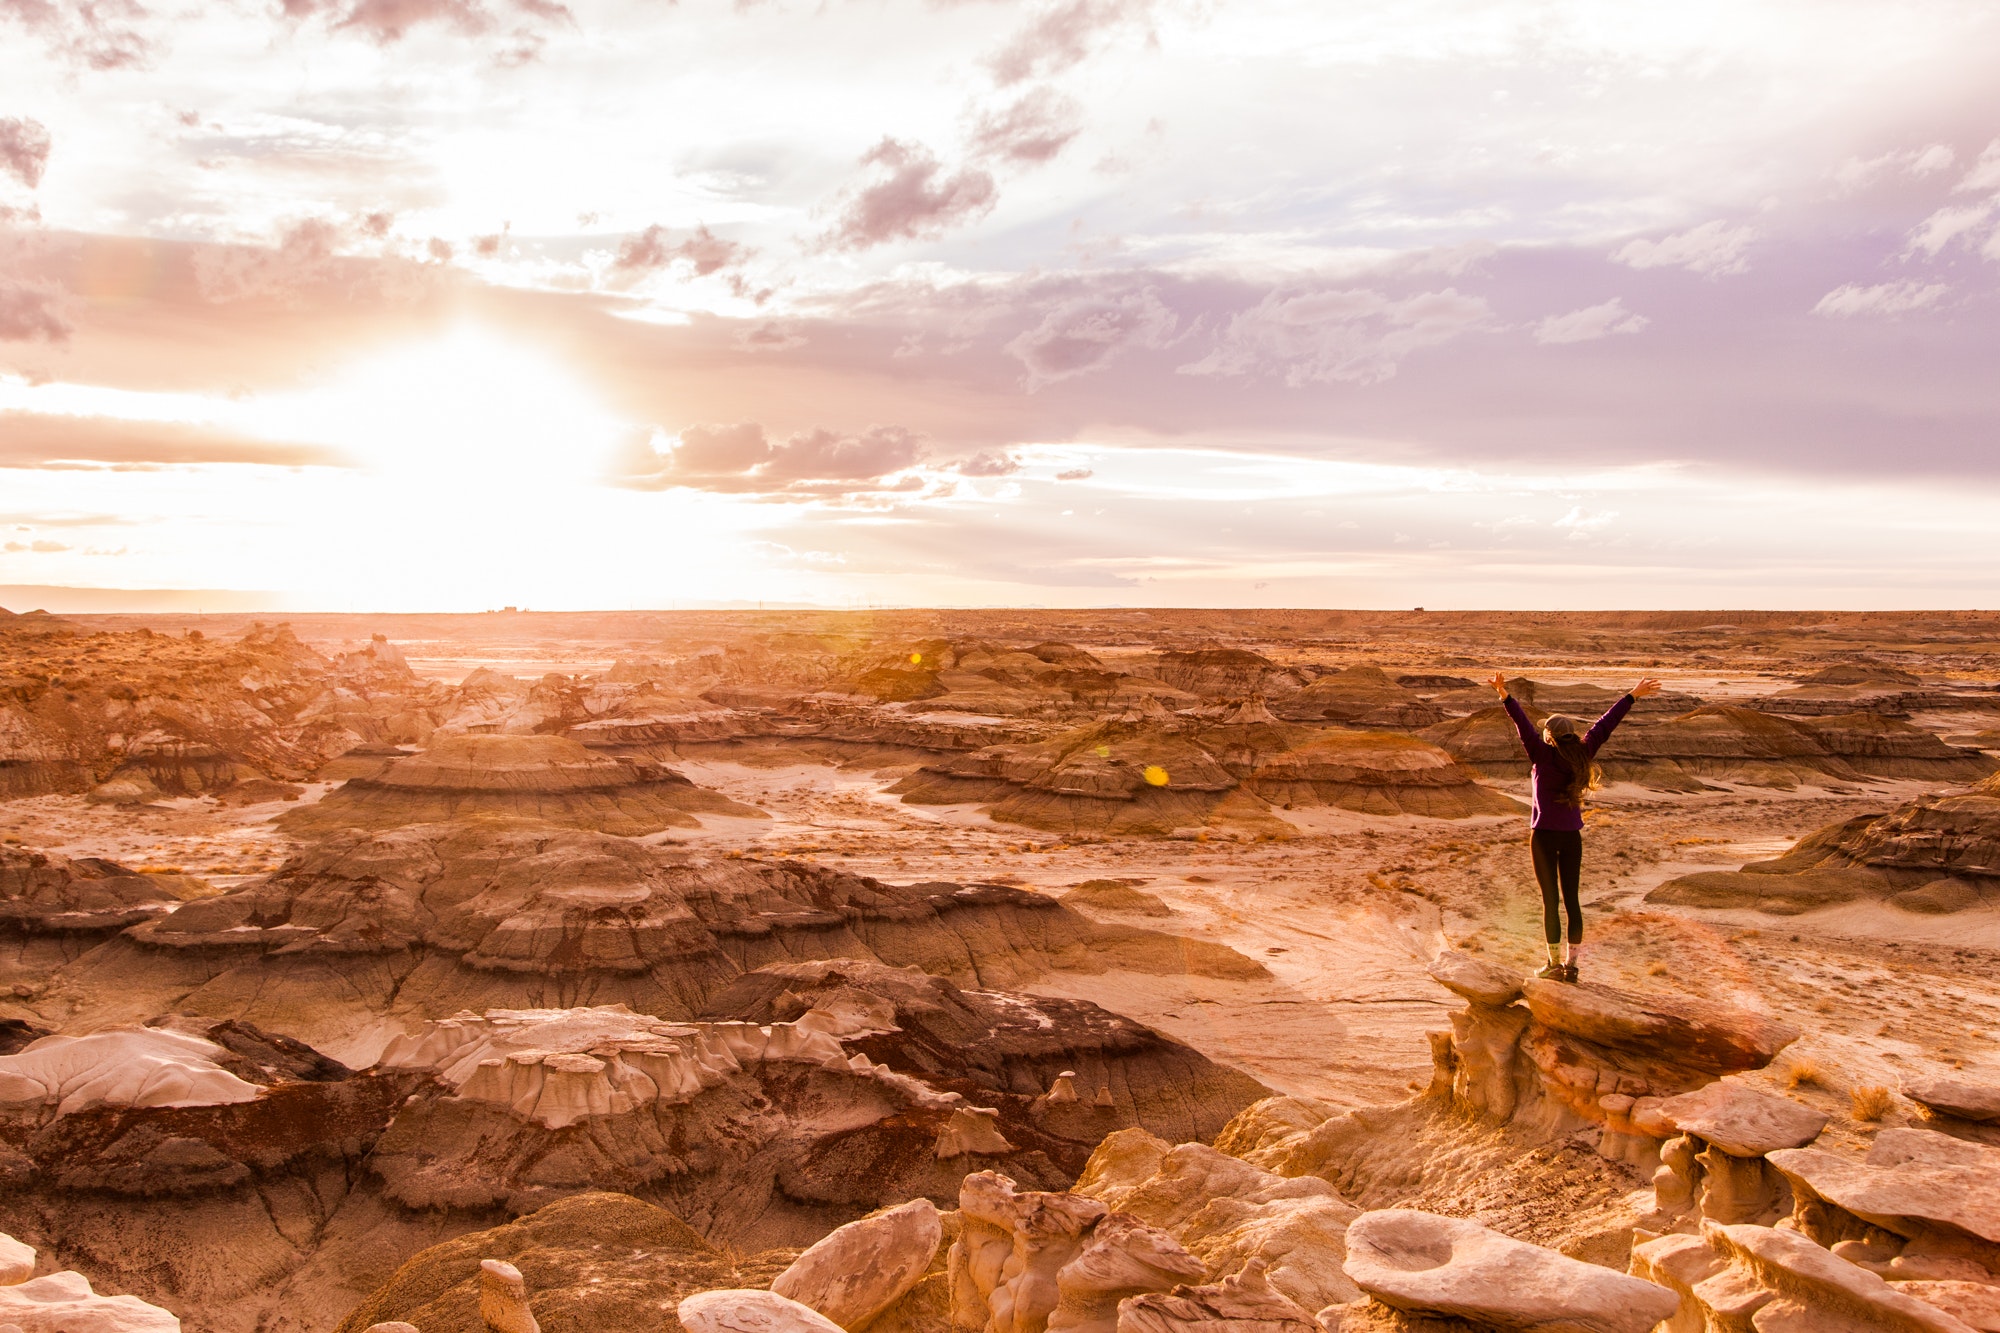
nature, sky, natural landscape, rock, badlands, sunlight, landscape, horizon, sunrise, photography, geology, sunset, sea, stock photography, cloud, calm, fault, formation, evening, coast, canyon, national park, cliff, terrain, wadi